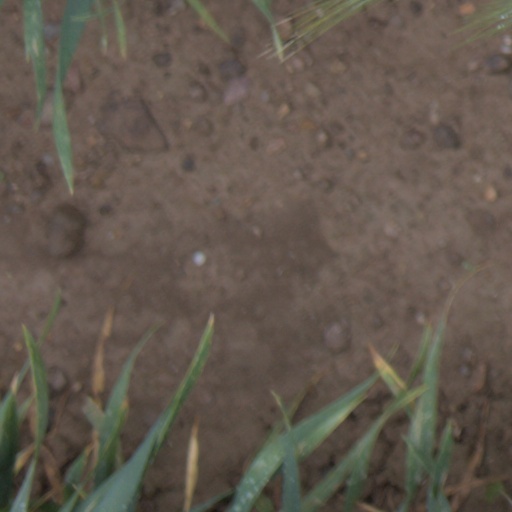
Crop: wheat